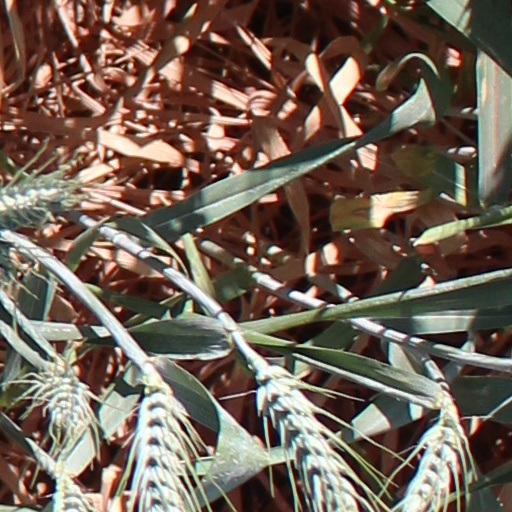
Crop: wheat